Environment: real
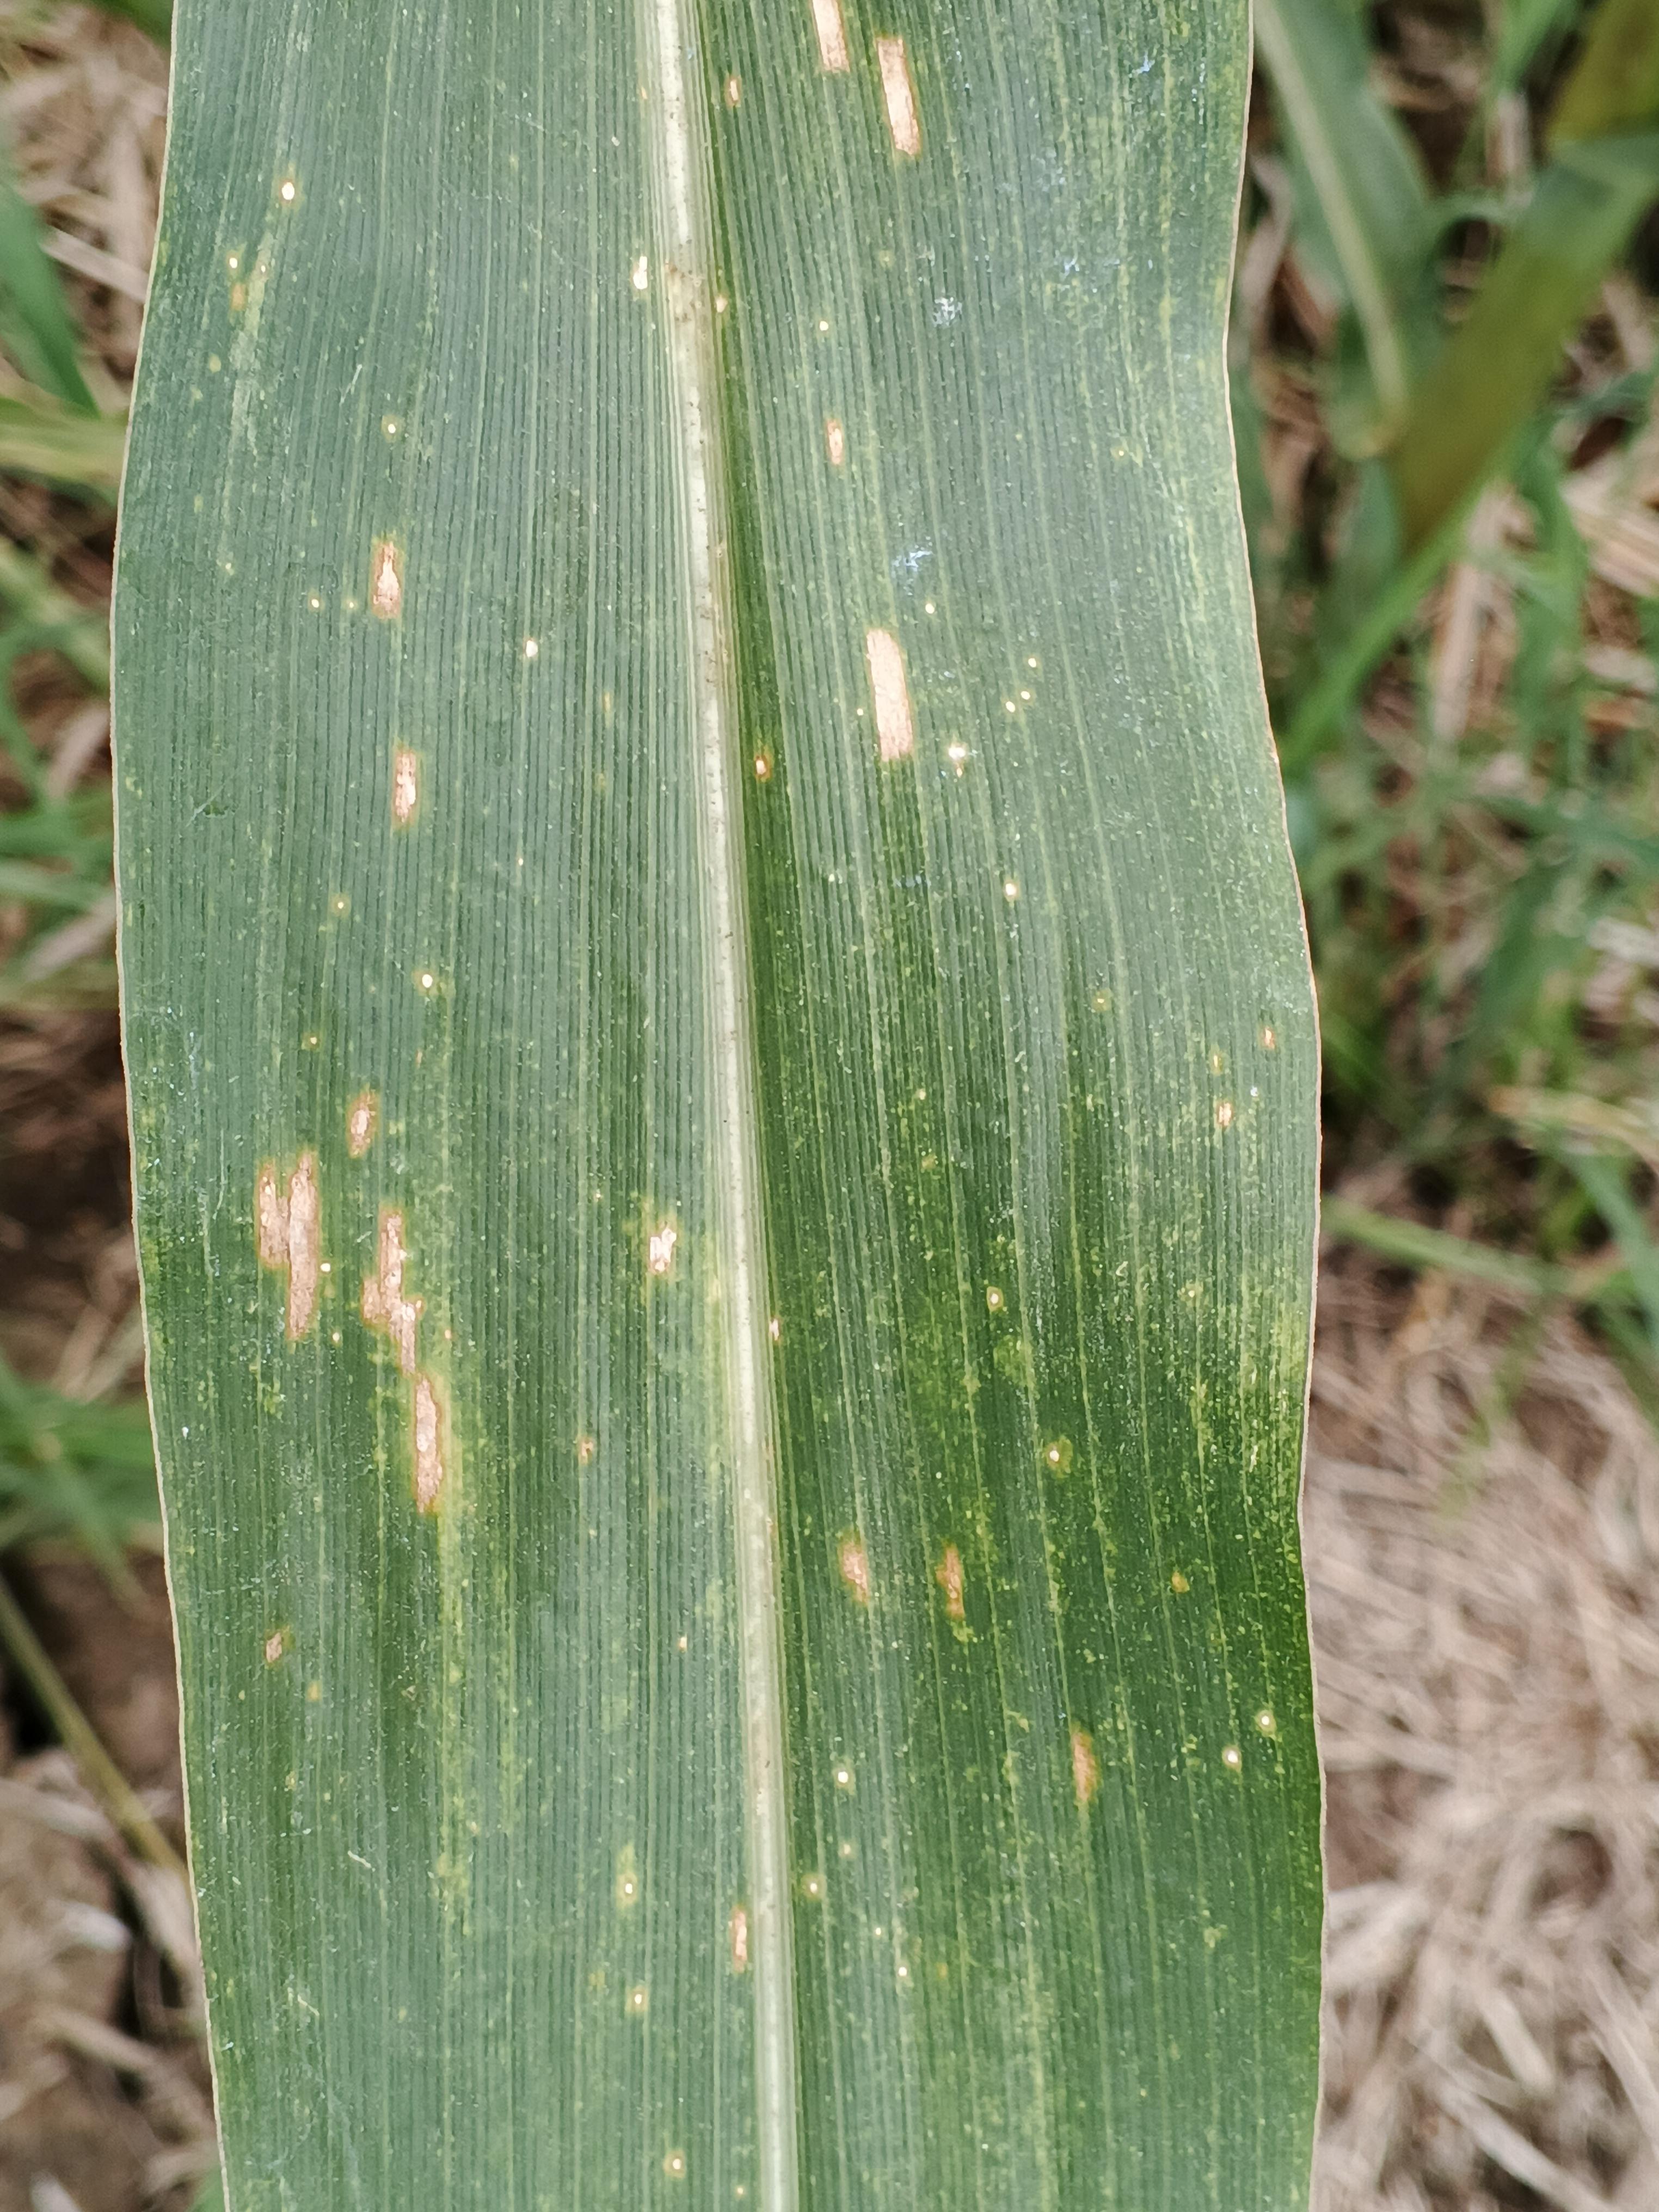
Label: gray_leaf_spot